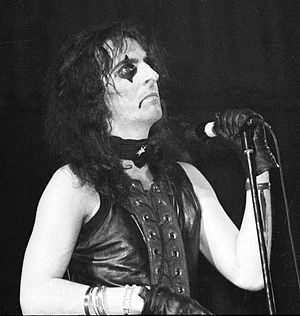
Goth-rock
Goth-rocks visuelle udtryk var inspireret af bl.a. Alice Cooper.
Goth-rock er en musikgenre, der udspringer af punkmusikken i den sidste del af 1970'erne. Den blev formet af bands som Siouxsie & the Banshees, Joy Division og Bauhaus.